Sky position (RA, Dec in degrees): 148.557, 3.486
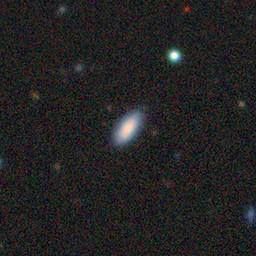
Galaxy morphology: In-between Round Smooth Galaxies